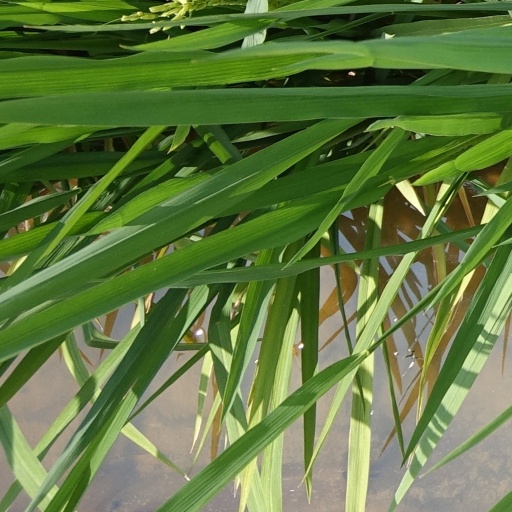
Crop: rice